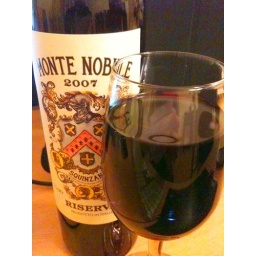
Enjoying a glass of wine as all boxes in house are unpacked!